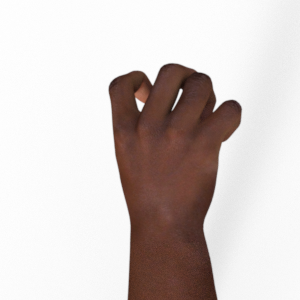
Label: rock